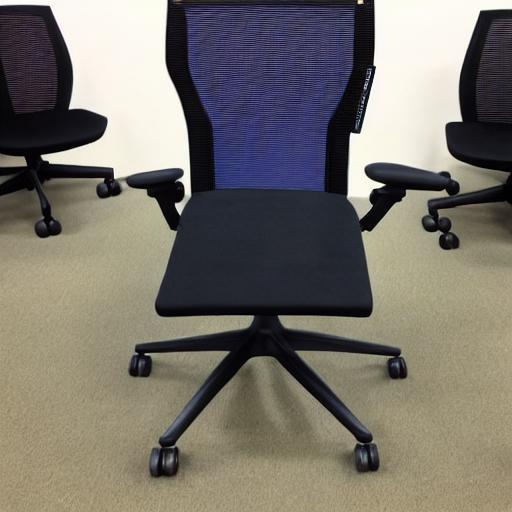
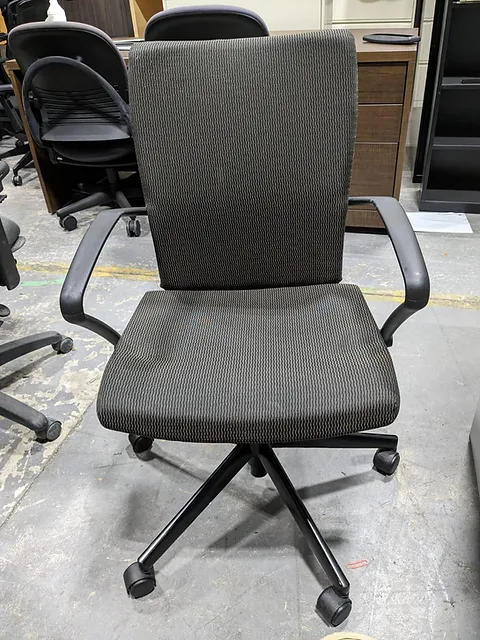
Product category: items_chair
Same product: no